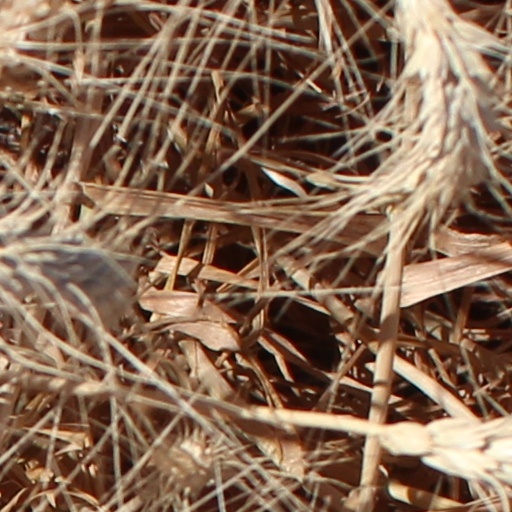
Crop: wheat